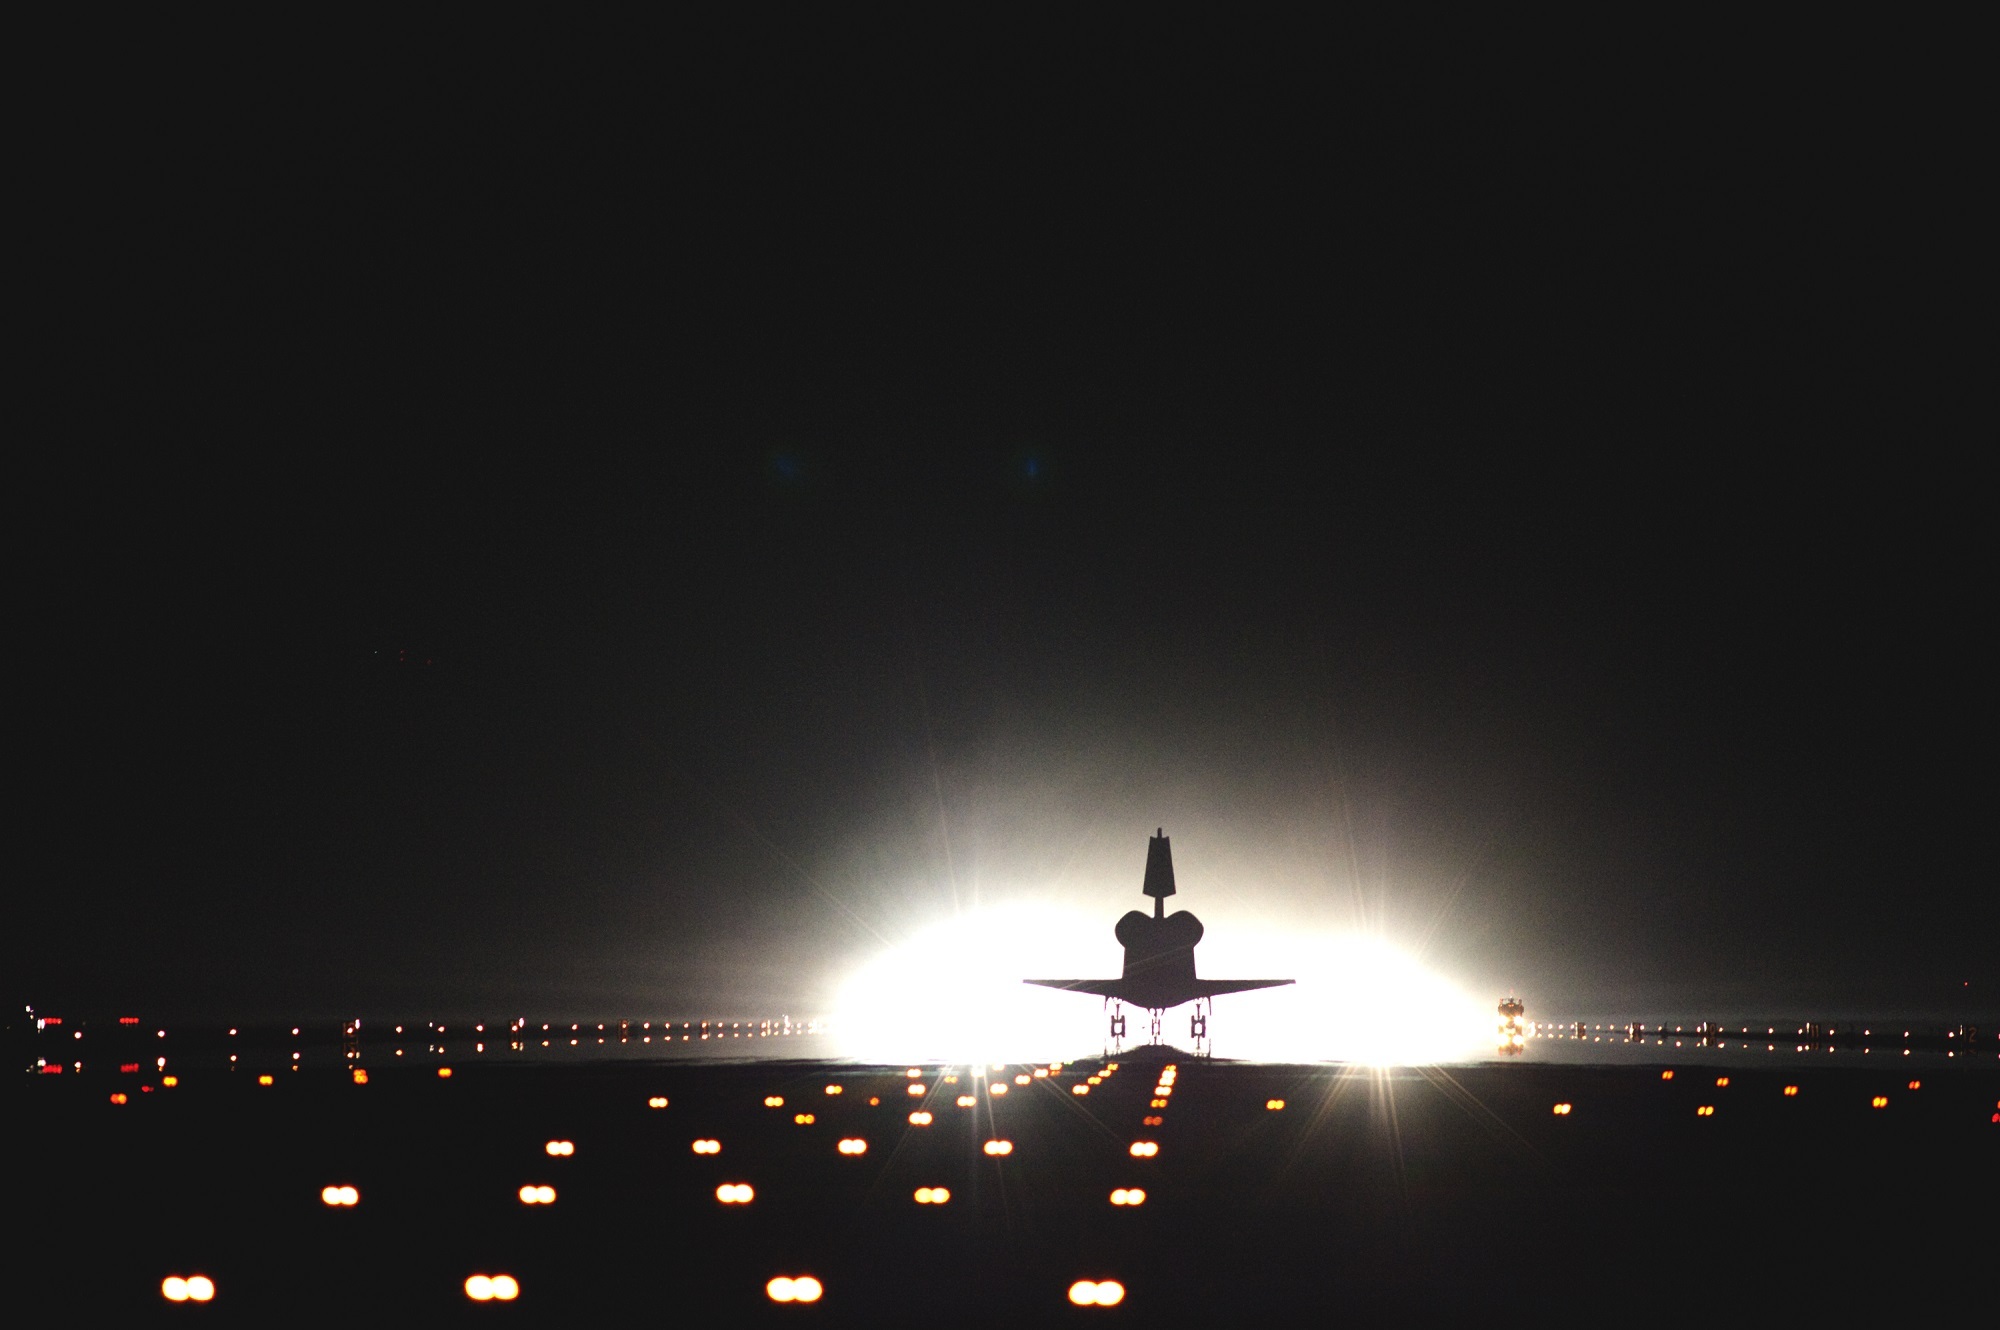
horizon, light, night, cosmos, atmosphere, dusk, transportation, aviation, flight, space, darkness, lighting, mission, lights, arrival, runway, atlantis, landing, spaceship, approach, astronauts, space shuttle, atmosphere of earth